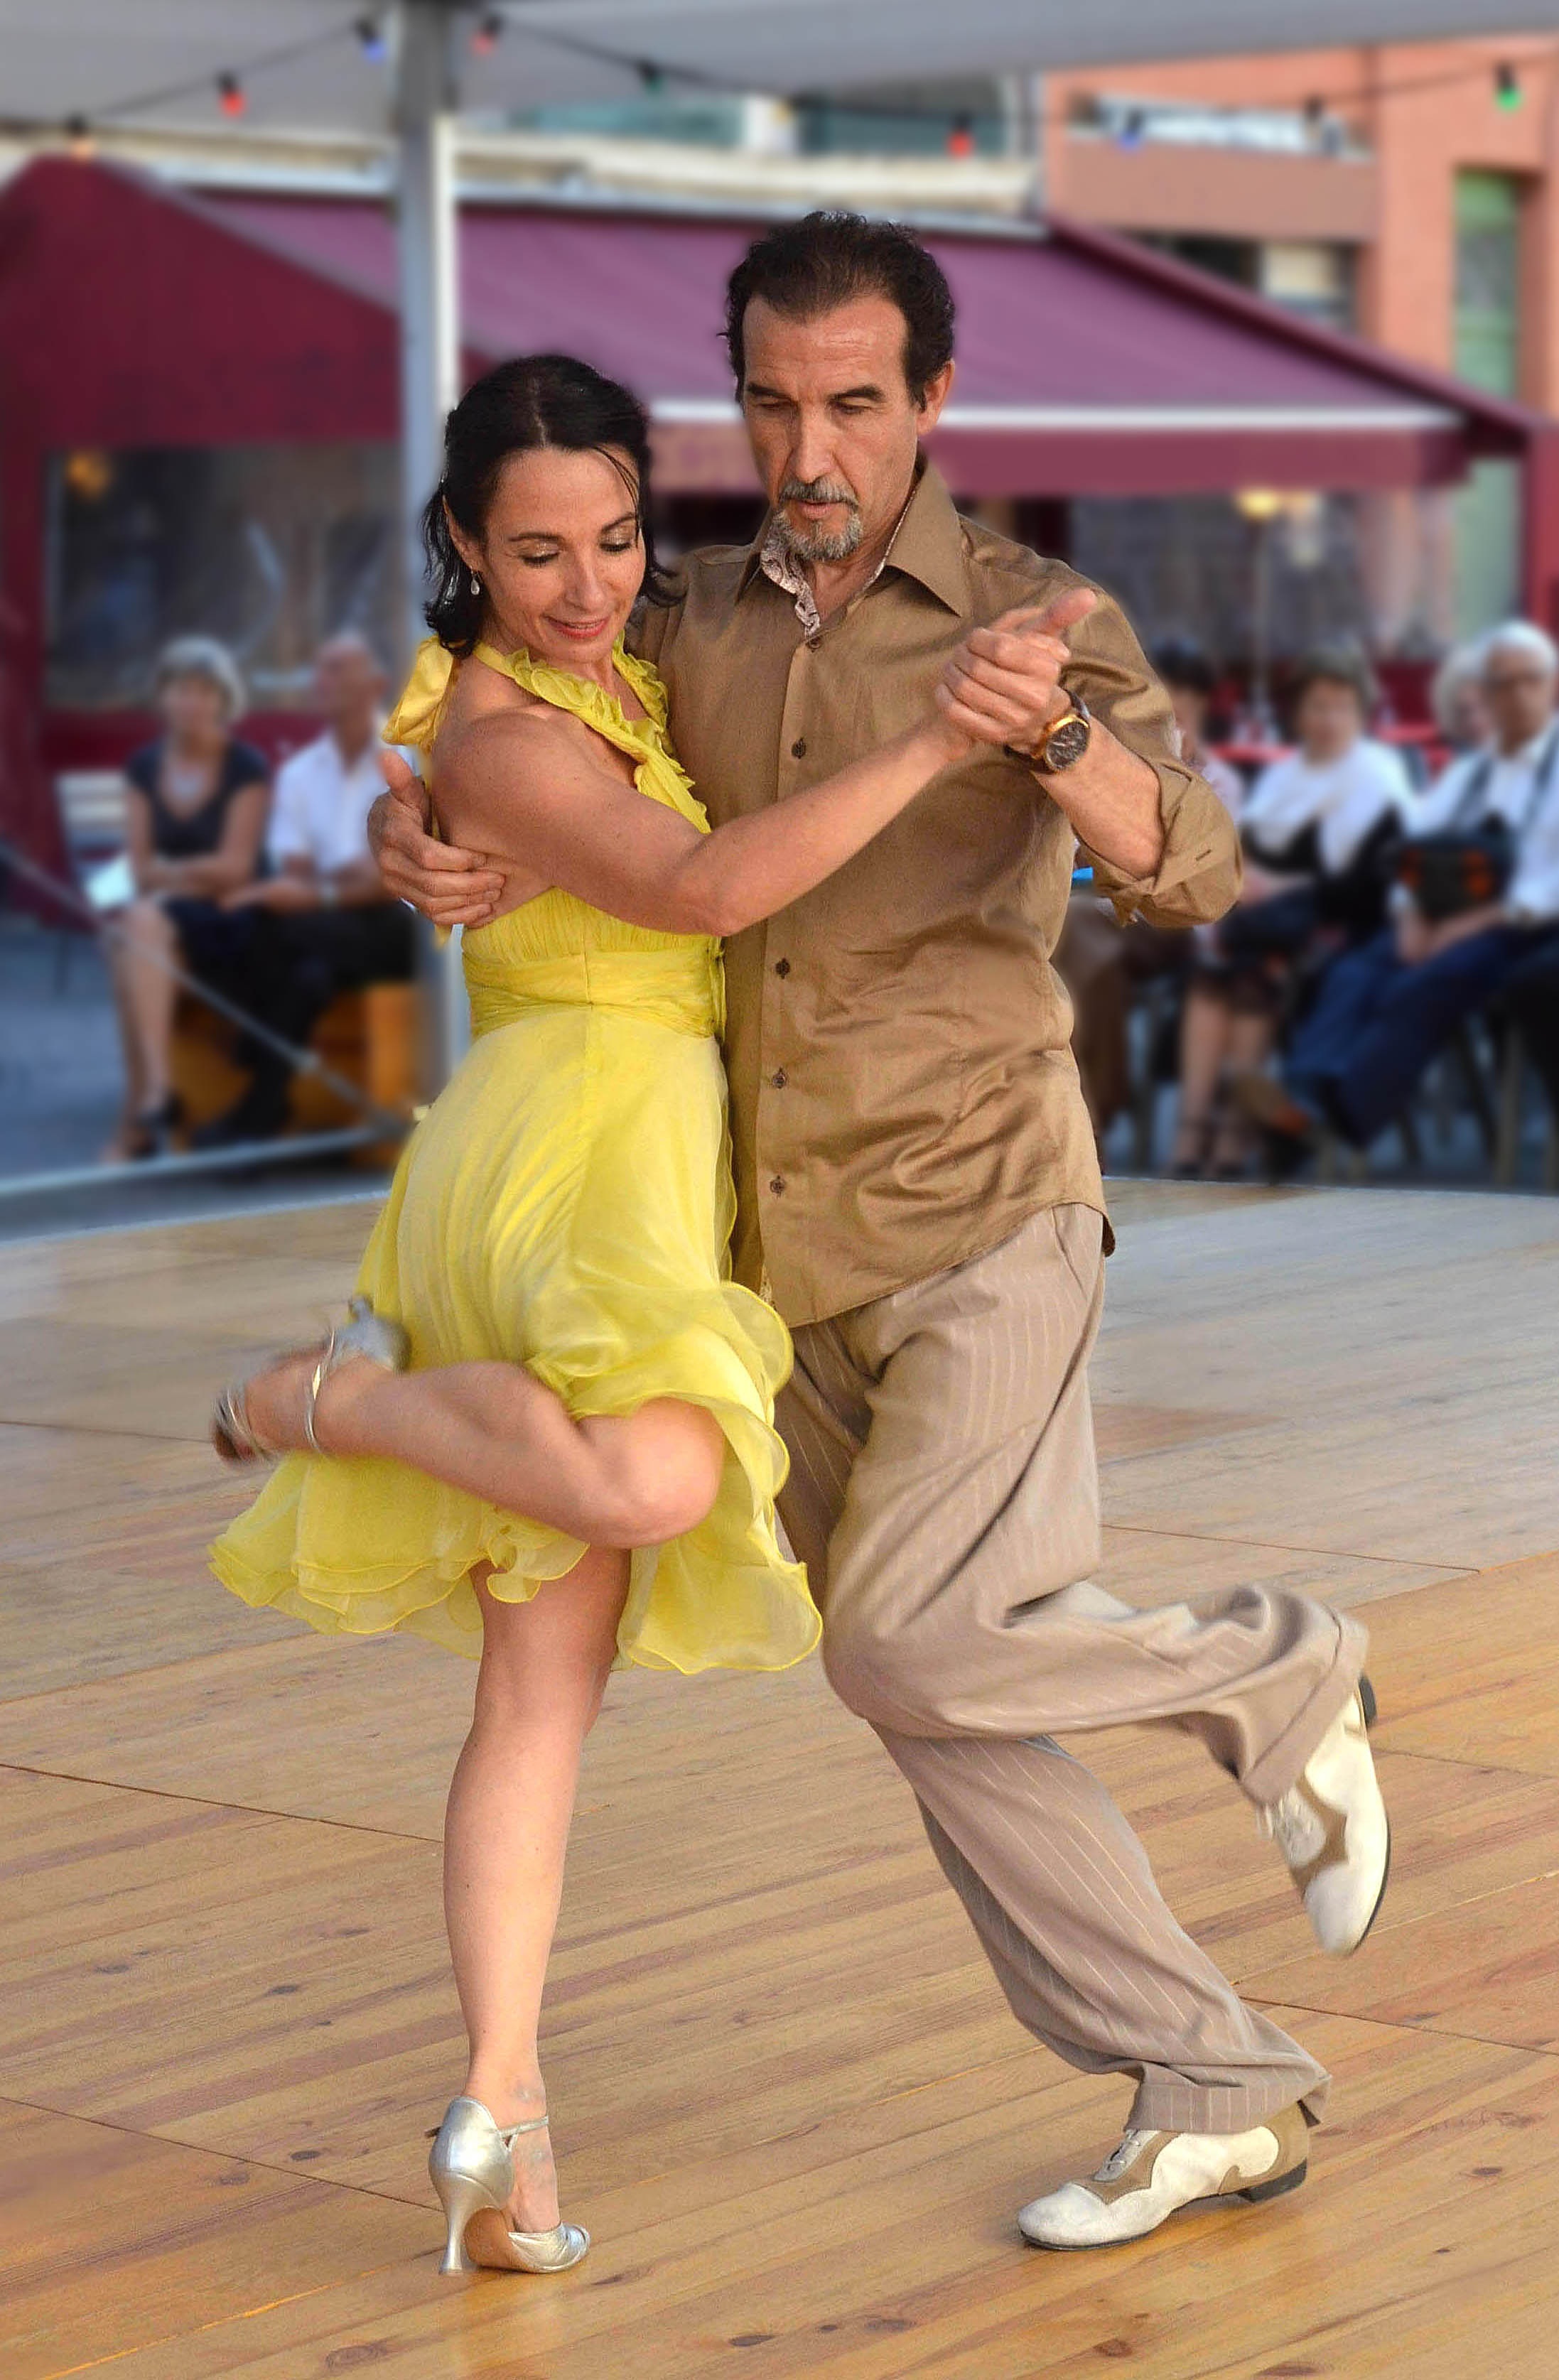
dance, couple, sports, event, entertainment, performing arts, team sport, chinese martial arts, argentine tango